Lee Jin-hyuk

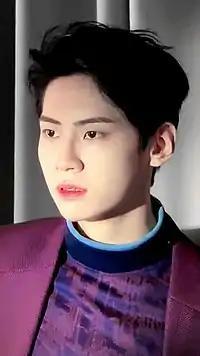
Lee in August 2019

Lee Jin-hyuk (born Lee Sung-joon on June 8, 1996), formerly known by the stage name Wei, is a South Korean rapper, singer and actor. He debuted as a member of South Korean boy band UP10TION in 2015. In 2019, he rose to fame after finishing 14th on "Produce X 101". Lee debuted as a solo artist with the release of his first extended play, "S.O.L", on November 4, 2019. He debuted as an actor on MBC's drama "Find Me in Your Memory" as Jo Il-kwon.